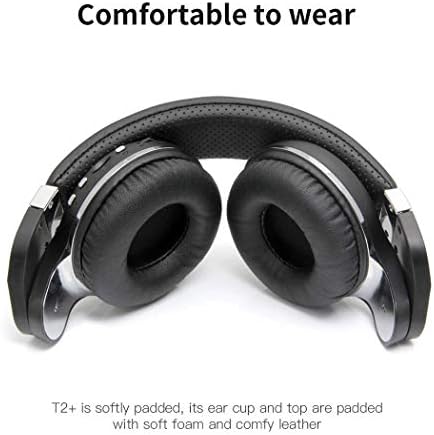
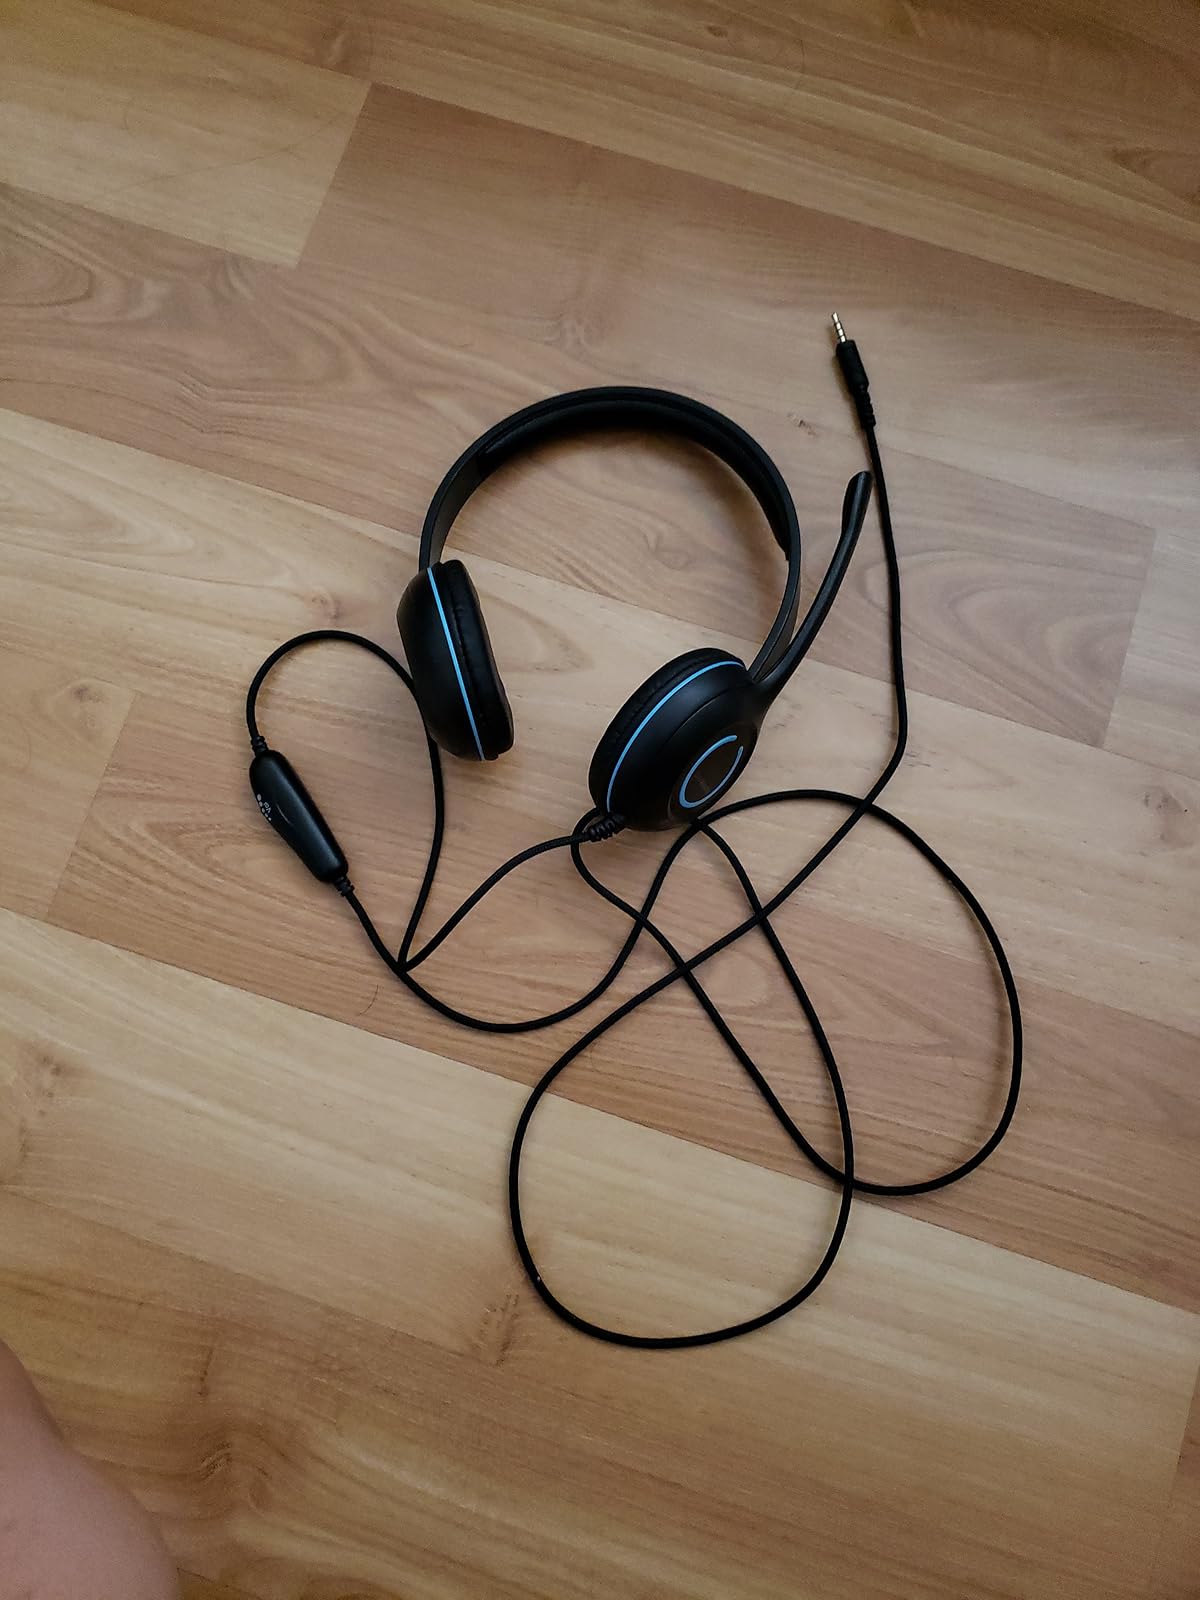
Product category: headphones
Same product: no